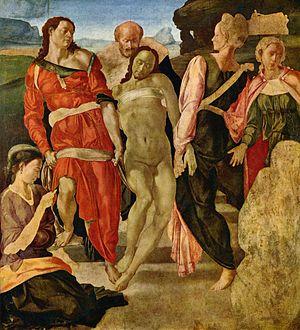
La National Gallery de Londres est le musée national d'art le plus important de Grande-Bretagne, situé à Trafalgar Square, dans le centre de Londres. Fondé en 1824 avec l'achat initial de 36 tableaux par le gouvernement britannique, ses collections se montent aujourd'hui à environ 2 300 peintures, datant du milieu du XIIIᵉ siècle à 1900, dont l'essentiel est visible par le public. Cette page présente les œuvres les plus importantes de la collection, qui, contrairement aux autres grands musées européens, ne comprend que des peintures.